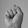
ASL letter: S